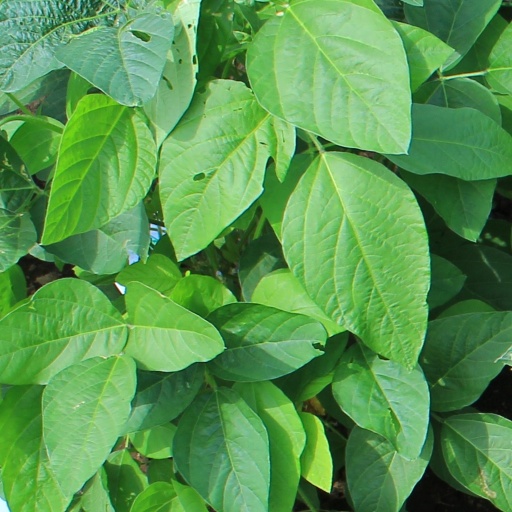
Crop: soybean